Burgtor Cemetery

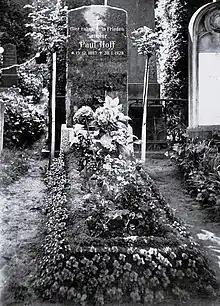
Paul Hoff

For the German and French soldiers who died in hospitals in Lübeck during and after the Franco-Prussian War, common graves were laid out in the cemetery.